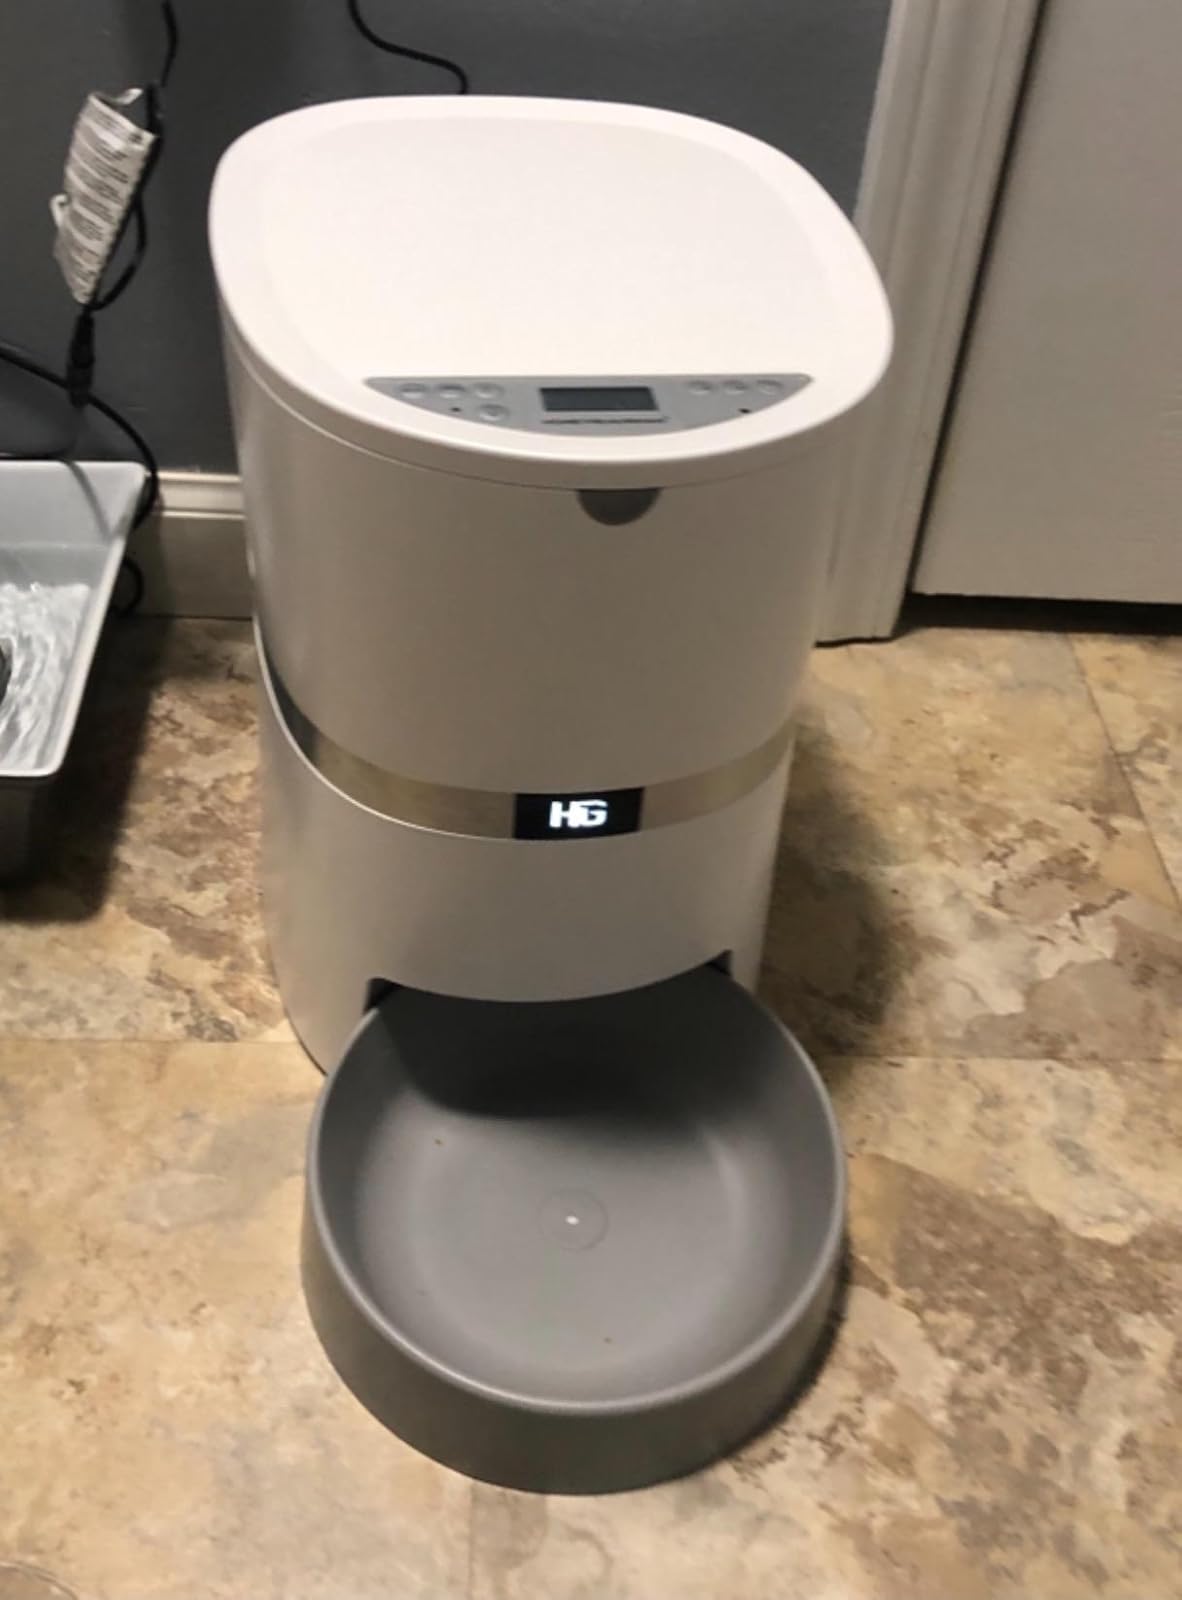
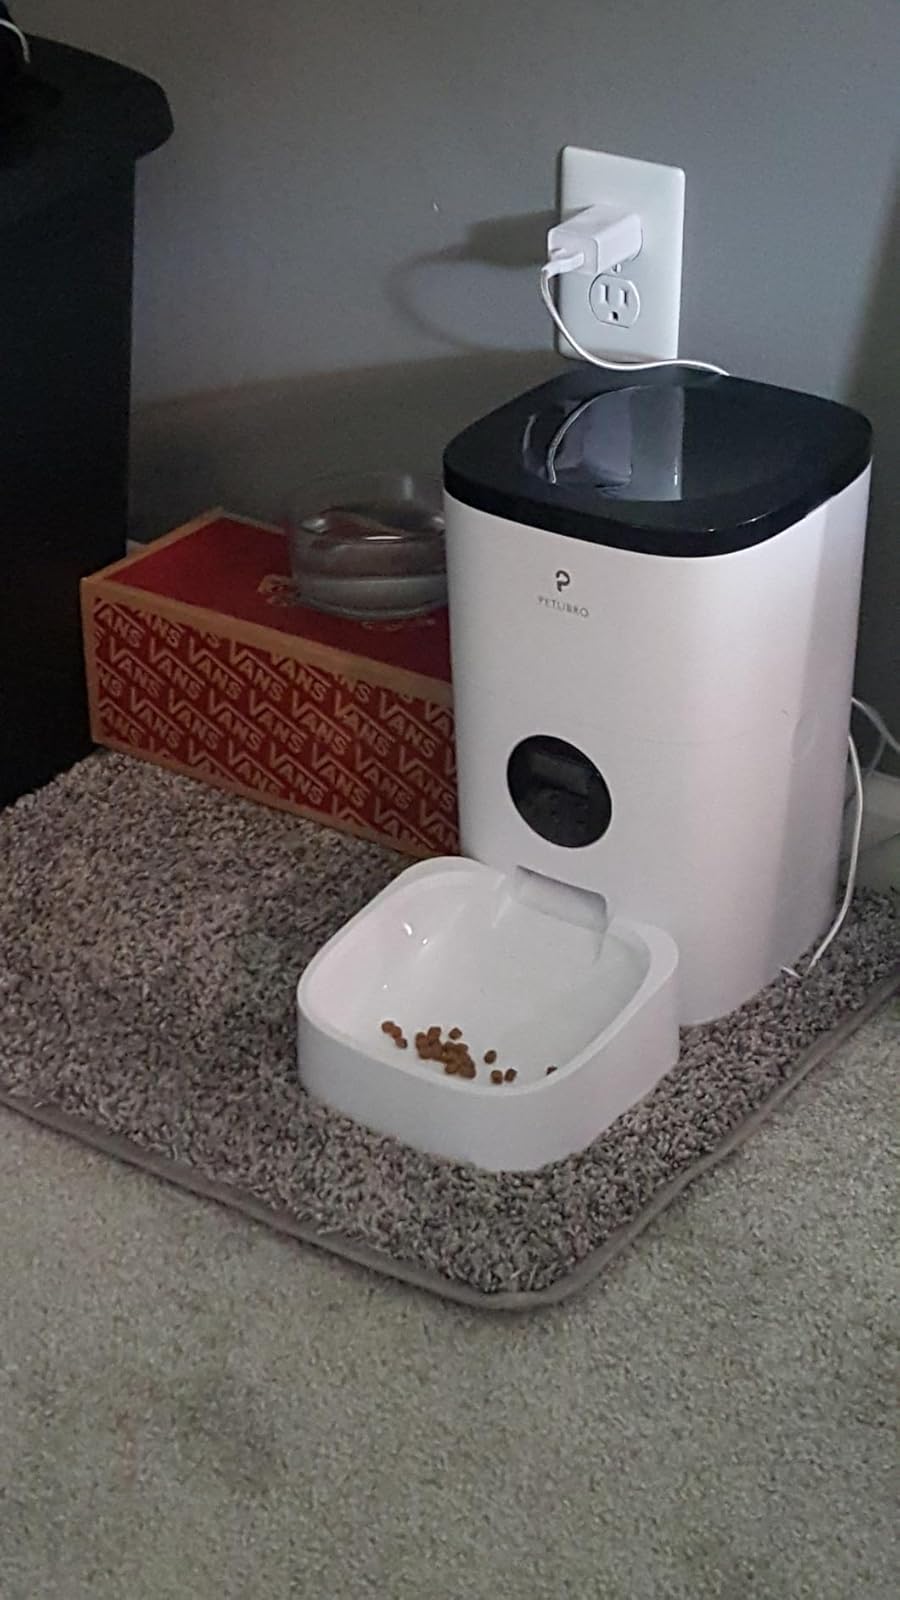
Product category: items_feeder
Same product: no